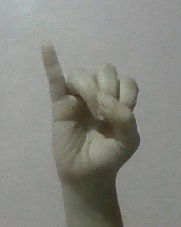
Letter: meem